Rancho Los Encinos

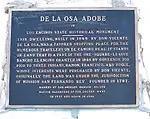
Rancho Los Encinos: Historical monument marker, 1950

With the cattle market in collapse and besieged by mounting debts, in 1859 De la Osa converted his house into a roadside inn and began to charge patrons for his legendary "Californio" hospitality. Don Vicente De la Osa died in 1861, and his widow Rita sold the property to James Thompson in 1867, who raised sheep on the rancho for two years. Thompson in turn sold the property to two Basque brothers, Eugene and Phillipe Garnier, in 1869. Eugene Garnier built a two-story limestone farmhouse similar to the former family home in the French Basque Country, and a brick-lined pond collecting the spring's outflow and shaped like a Spanish guitar. The Garnier brothers also raised sheep on the property, and were known for the fine quality of their fleece, but they in turn became overextended and lost the property to foreclosure in 1878.